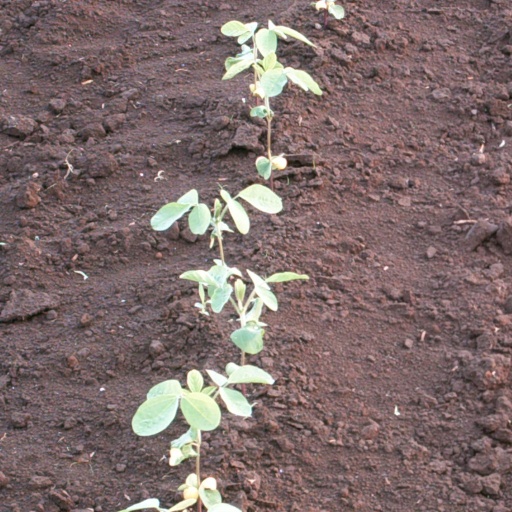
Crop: soybean